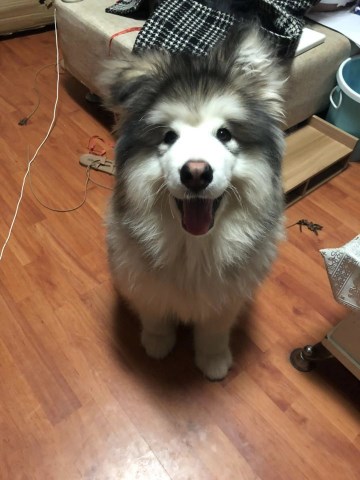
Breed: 1324-n000004-malamute